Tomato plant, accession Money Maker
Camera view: horizontal (90 deg, fisheye); turntable rotation: 0 degrees
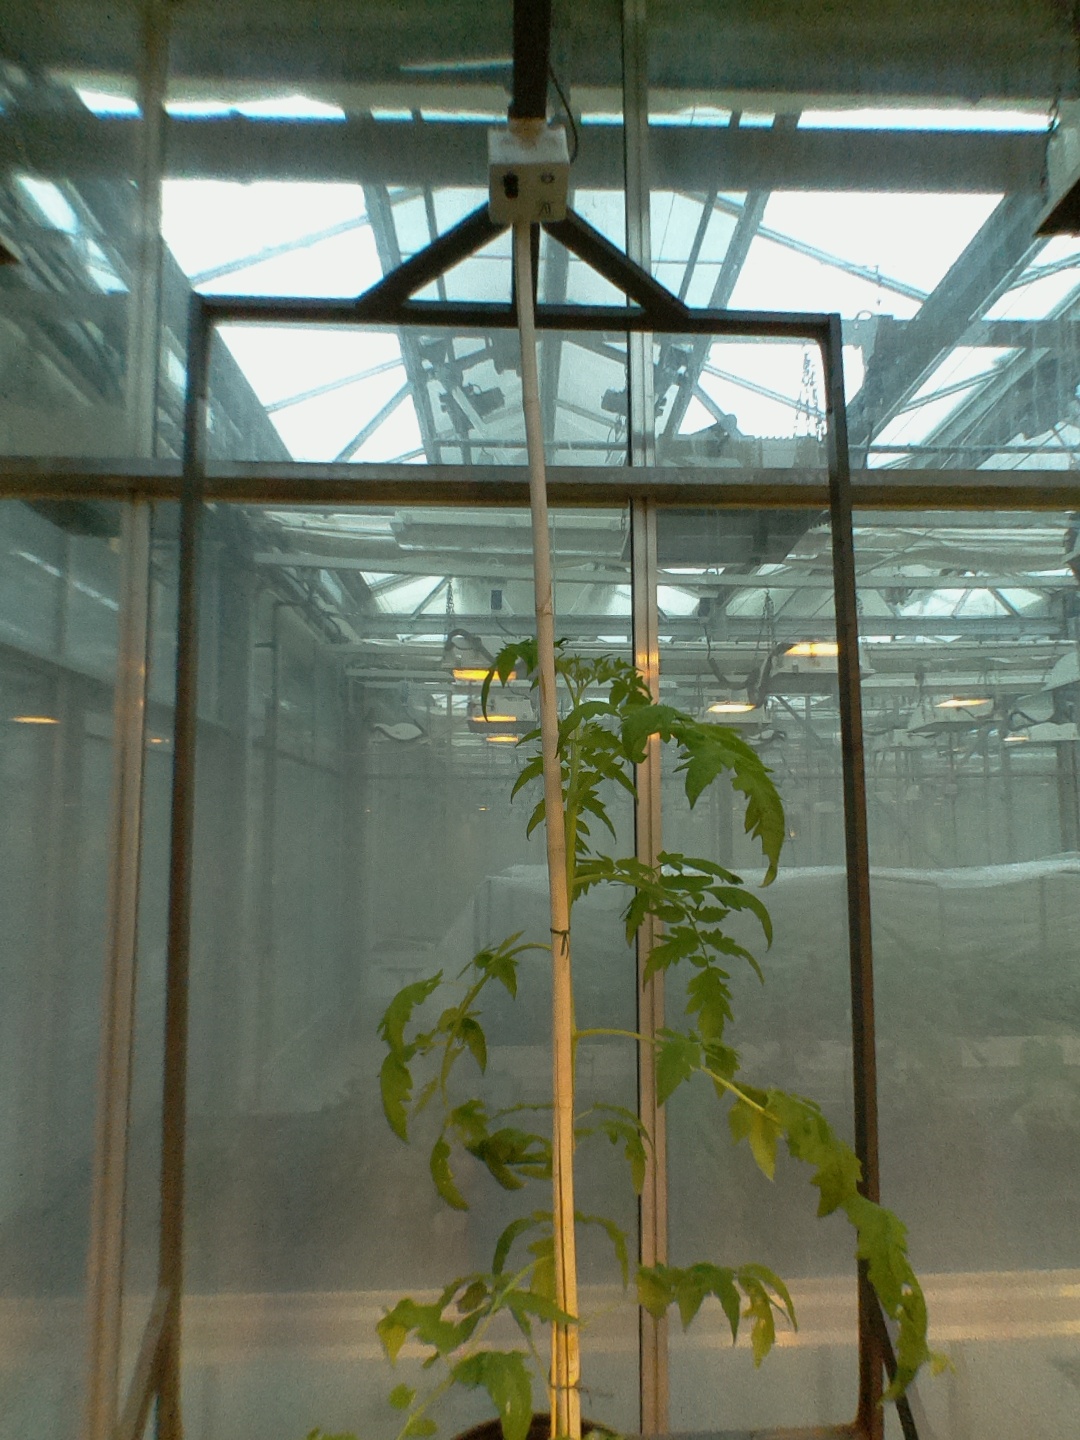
BBCH growth stage 51: First inflorence visible, visible closed flower bud